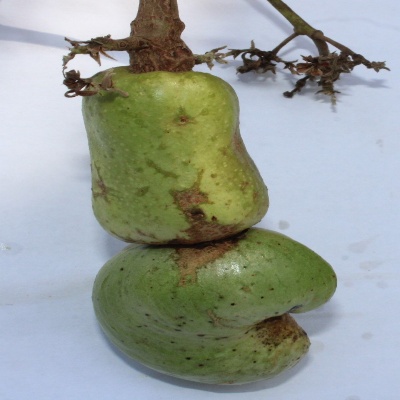
Crop: Cashew
Condition: healthy